Cliffs Pavilion

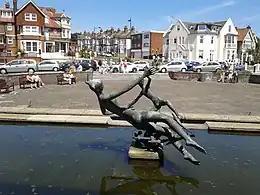
Statue and forecourt at the Cliffs Pavilion

From July 1991 to December 1992, the building was closed to be re-developed and enlarged, with funding from Southend Borough Council and was designed by Tim Foster Architects. The stairs were rebuilt, a new Foyer Bar added and a balcony added to the auditorium increasing the capacity to 1,630. The new extension was completed in an Art Deco style. The total cost for the redevelopment was £3.4 million. The theatre re-opened with the pantomime "The Pied Piper of Hamelin" starring Wayne Sleep, Peggy Mount and Richard Marner. The refurbished Cliffs Pavilion received a Civic Design Award in 1993.